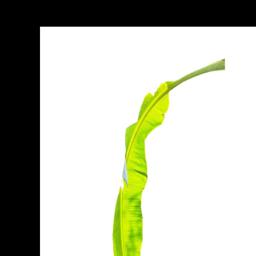
Label: MALBHOG LEAF